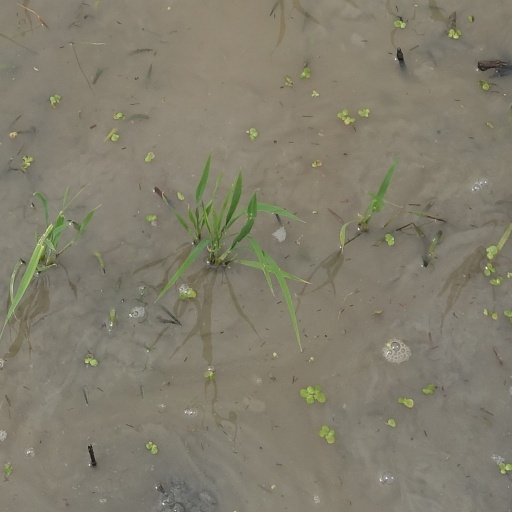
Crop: rice